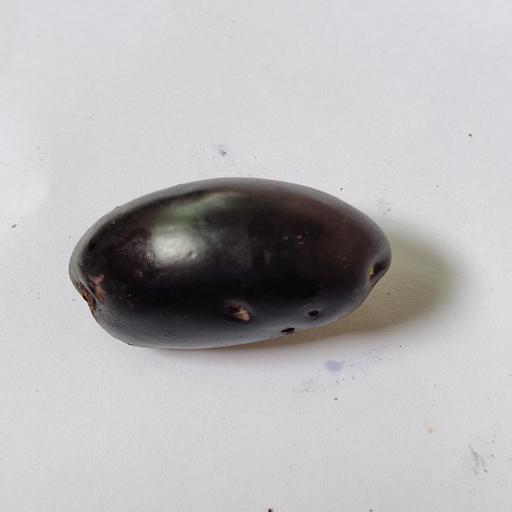
Crop type: Berry